Joseph Sadoc Alemany

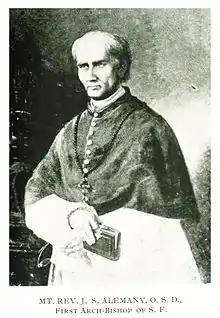

In 1849, Alemany traveled to Rome to attend a meeting of the general chapter of the Dominicans in Naples, Italy. His abilities as a missionary, plus his fluency in Spanish, had attracted the attention of the papal court at this time. Pope Pius IX appointed Alemany as the first bishop of Monterey on May 31, 1850,